Pierre-Joseph Habert

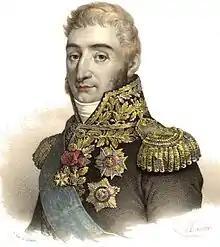
Marshal Pierre Augereau

On 29 May 1802, now a chef de brigade (colonel), Habert received command of the 105th Line Infantry Regiment. He became a chevalier of the Légion d'Honneur in 1803 and an officer of the Légion in 1804. During this time his unit guarded the west coast of France. In August 1805, at the start of the War of the Third Coalition, his regiment joined Jacques Desjardin's division of Marshal Charles-Pierre Augereau's VII Corps. Having a long march from the environs of Brest, Augereau's men missed the bulk of the fighting but managed to trap Franz Jellacic's Austrian division near Lake Constance. On 13 November, Augereau with Desjardin's 1st Division forced Jellacic to surrender his 4,000 troops in the Capitulation of Dornbirn in the Vorarlberg. The Austrians were allowed to march off to Bohemia on condition that they would not fight against France for one year.